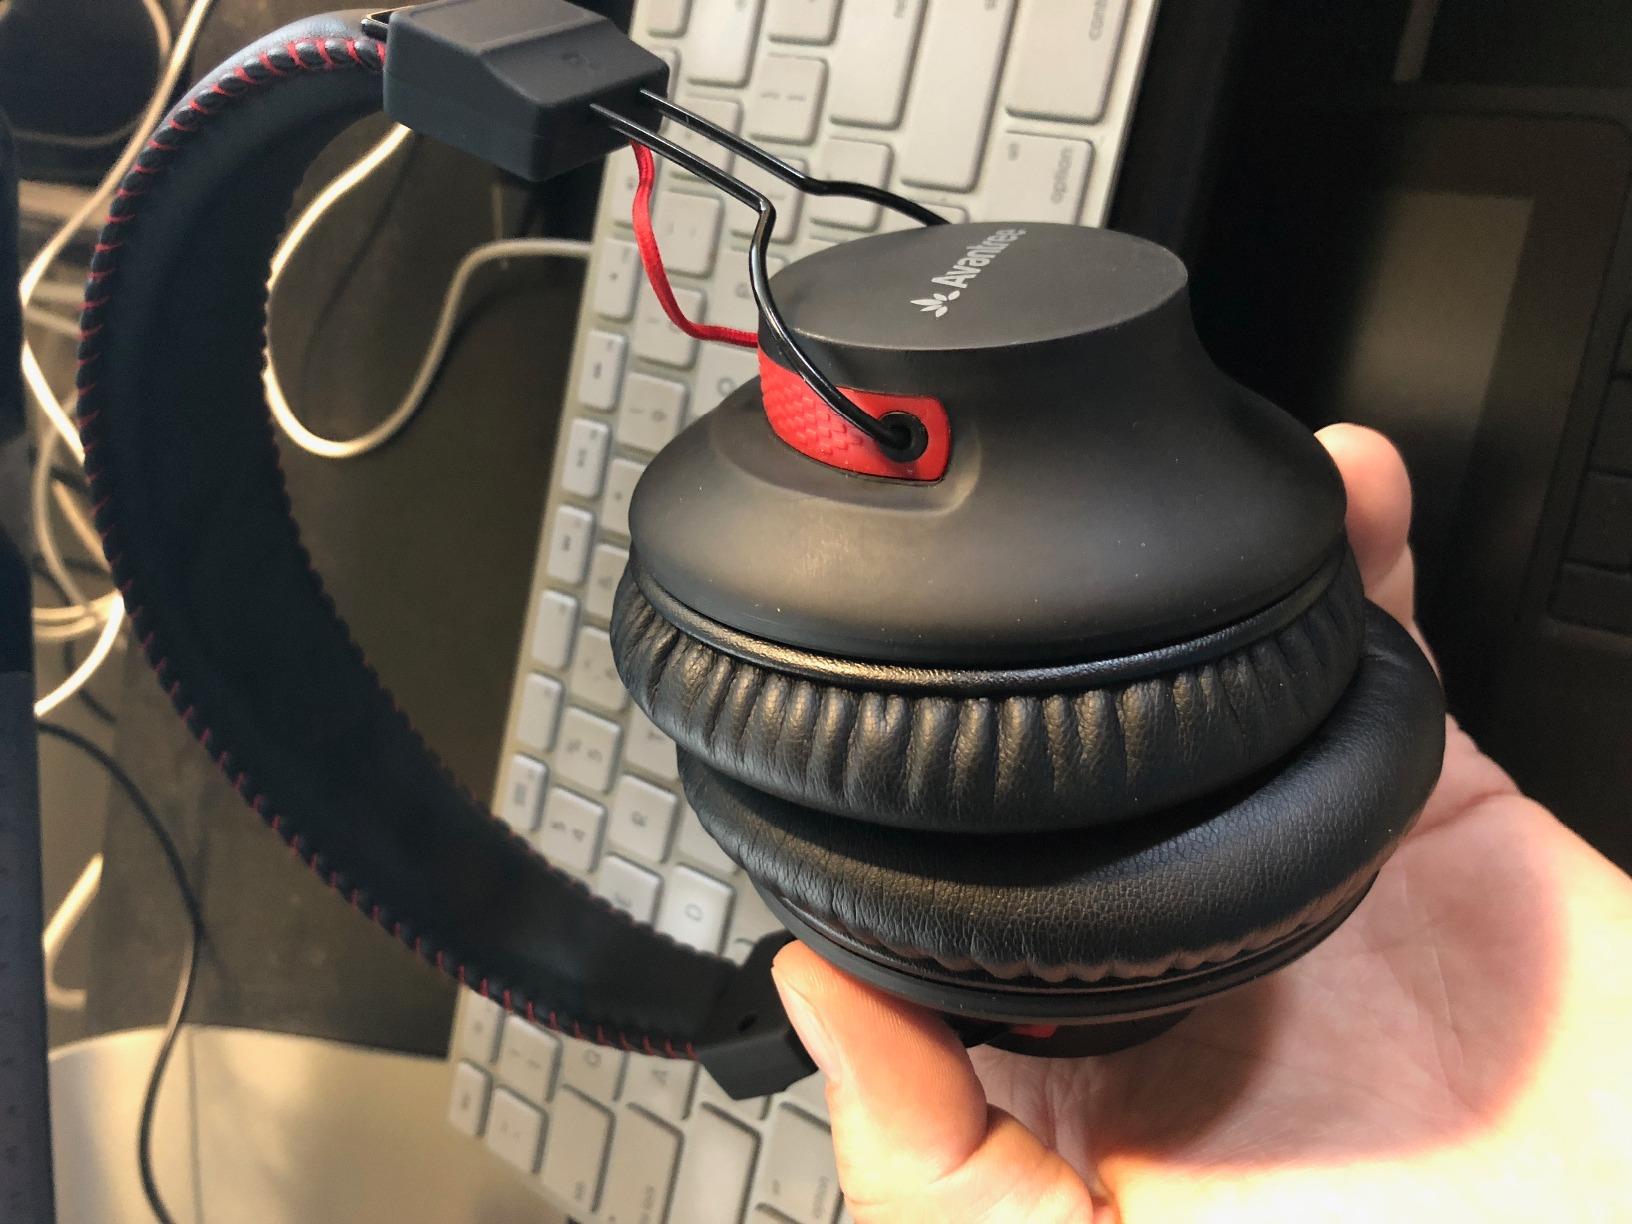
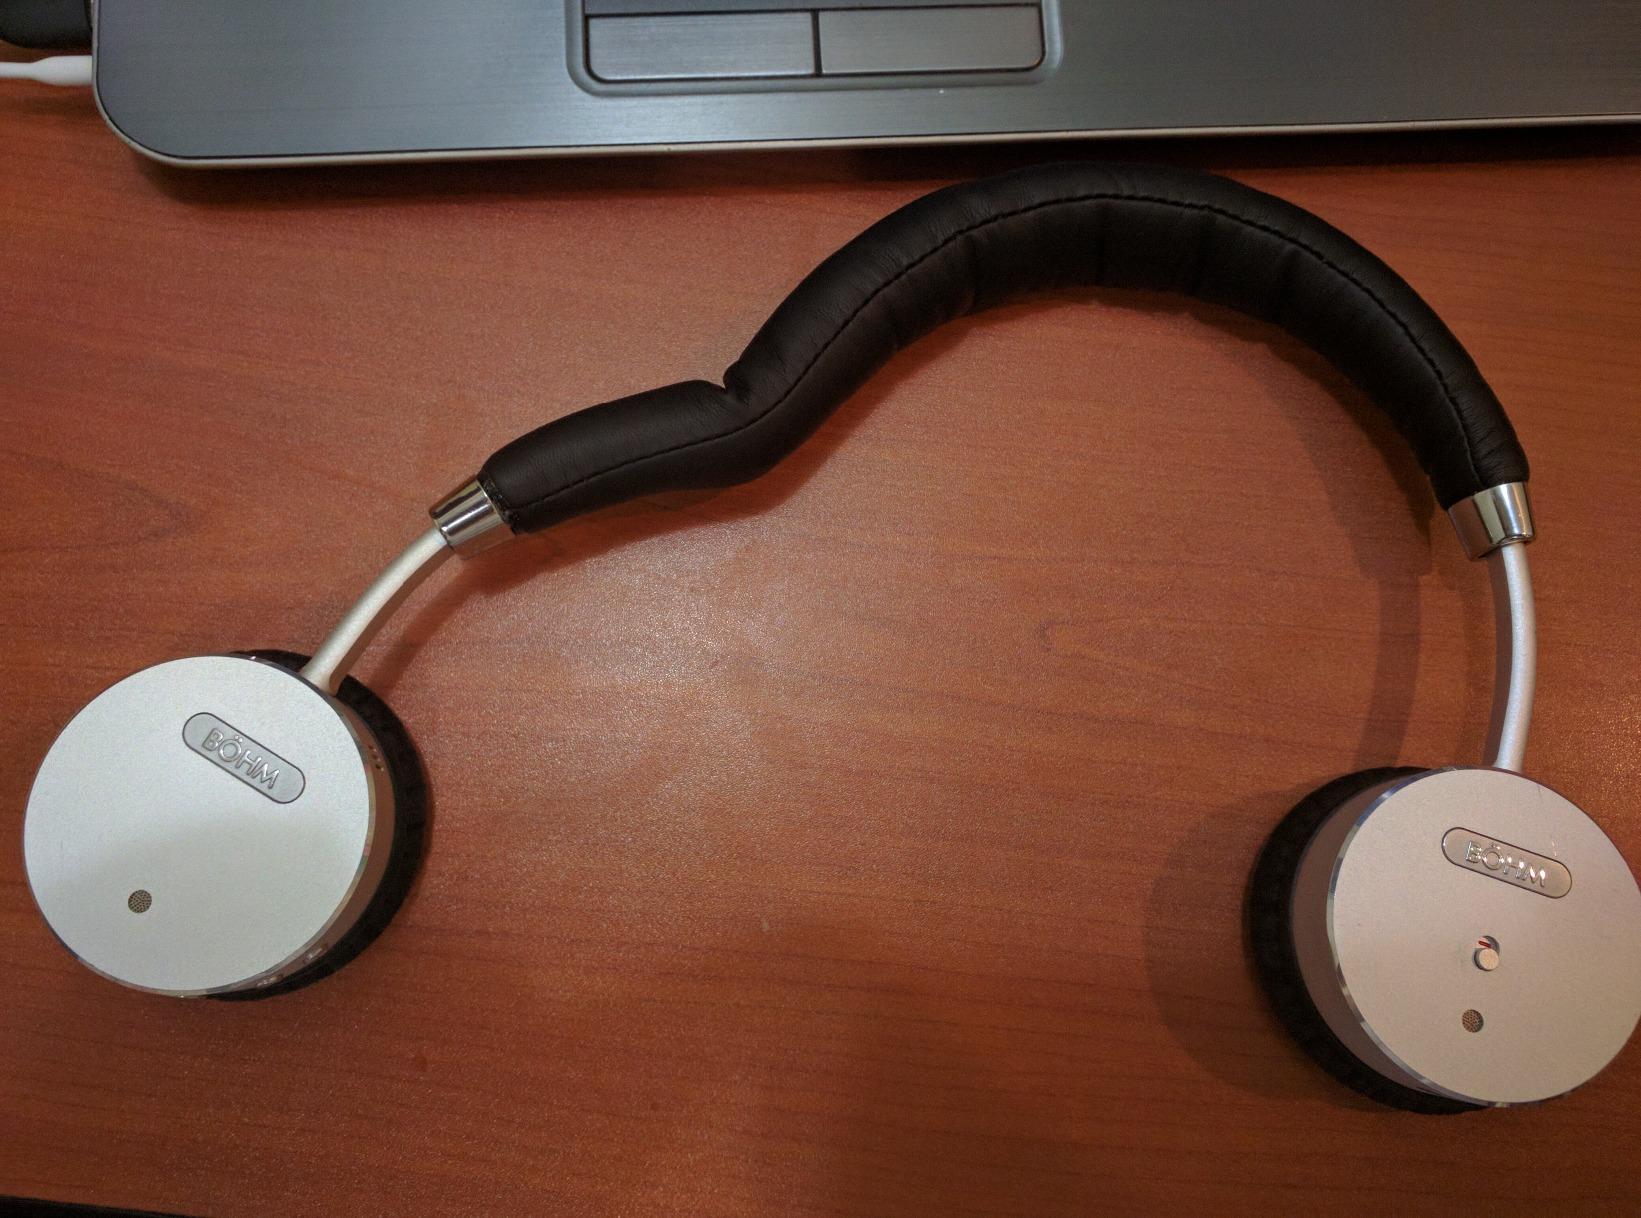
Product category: headphones
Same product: no